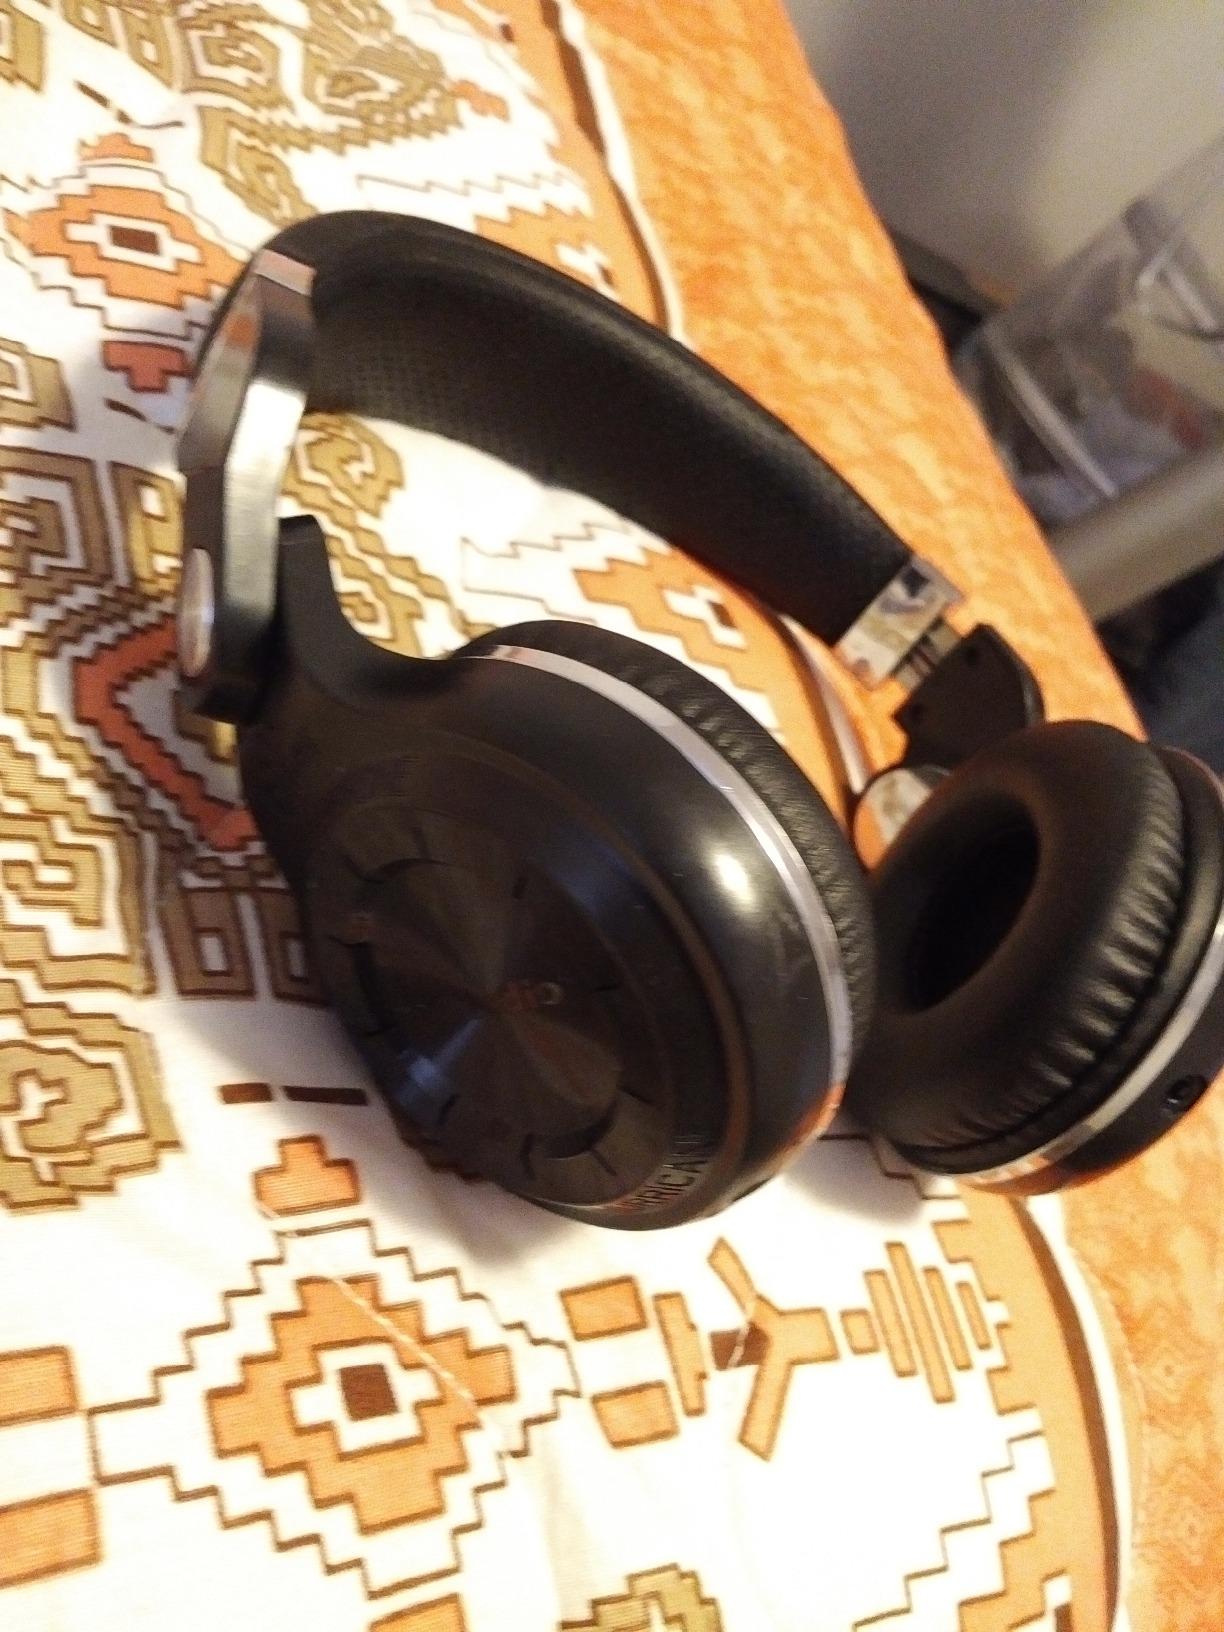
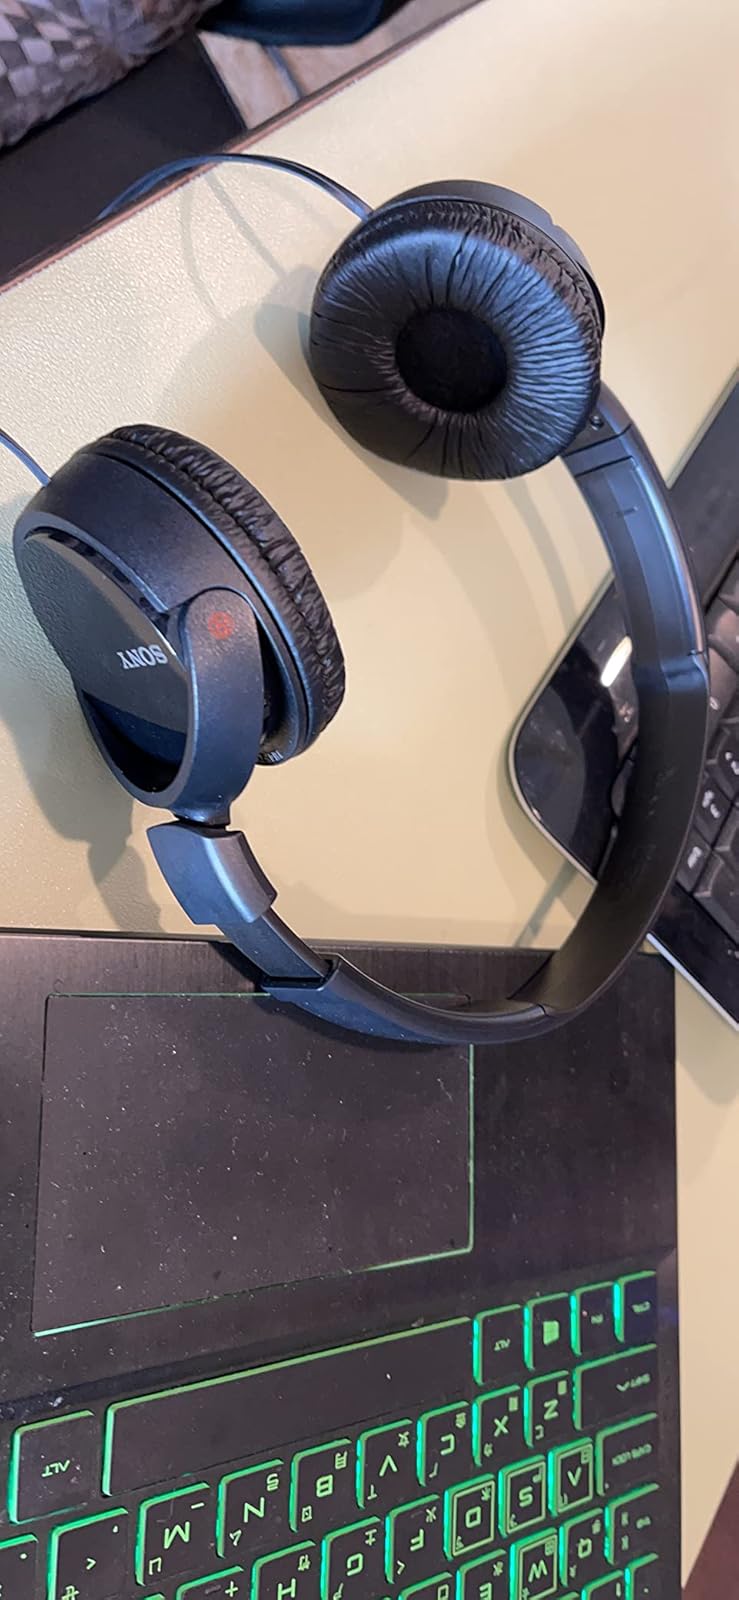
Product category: headphones
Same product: no